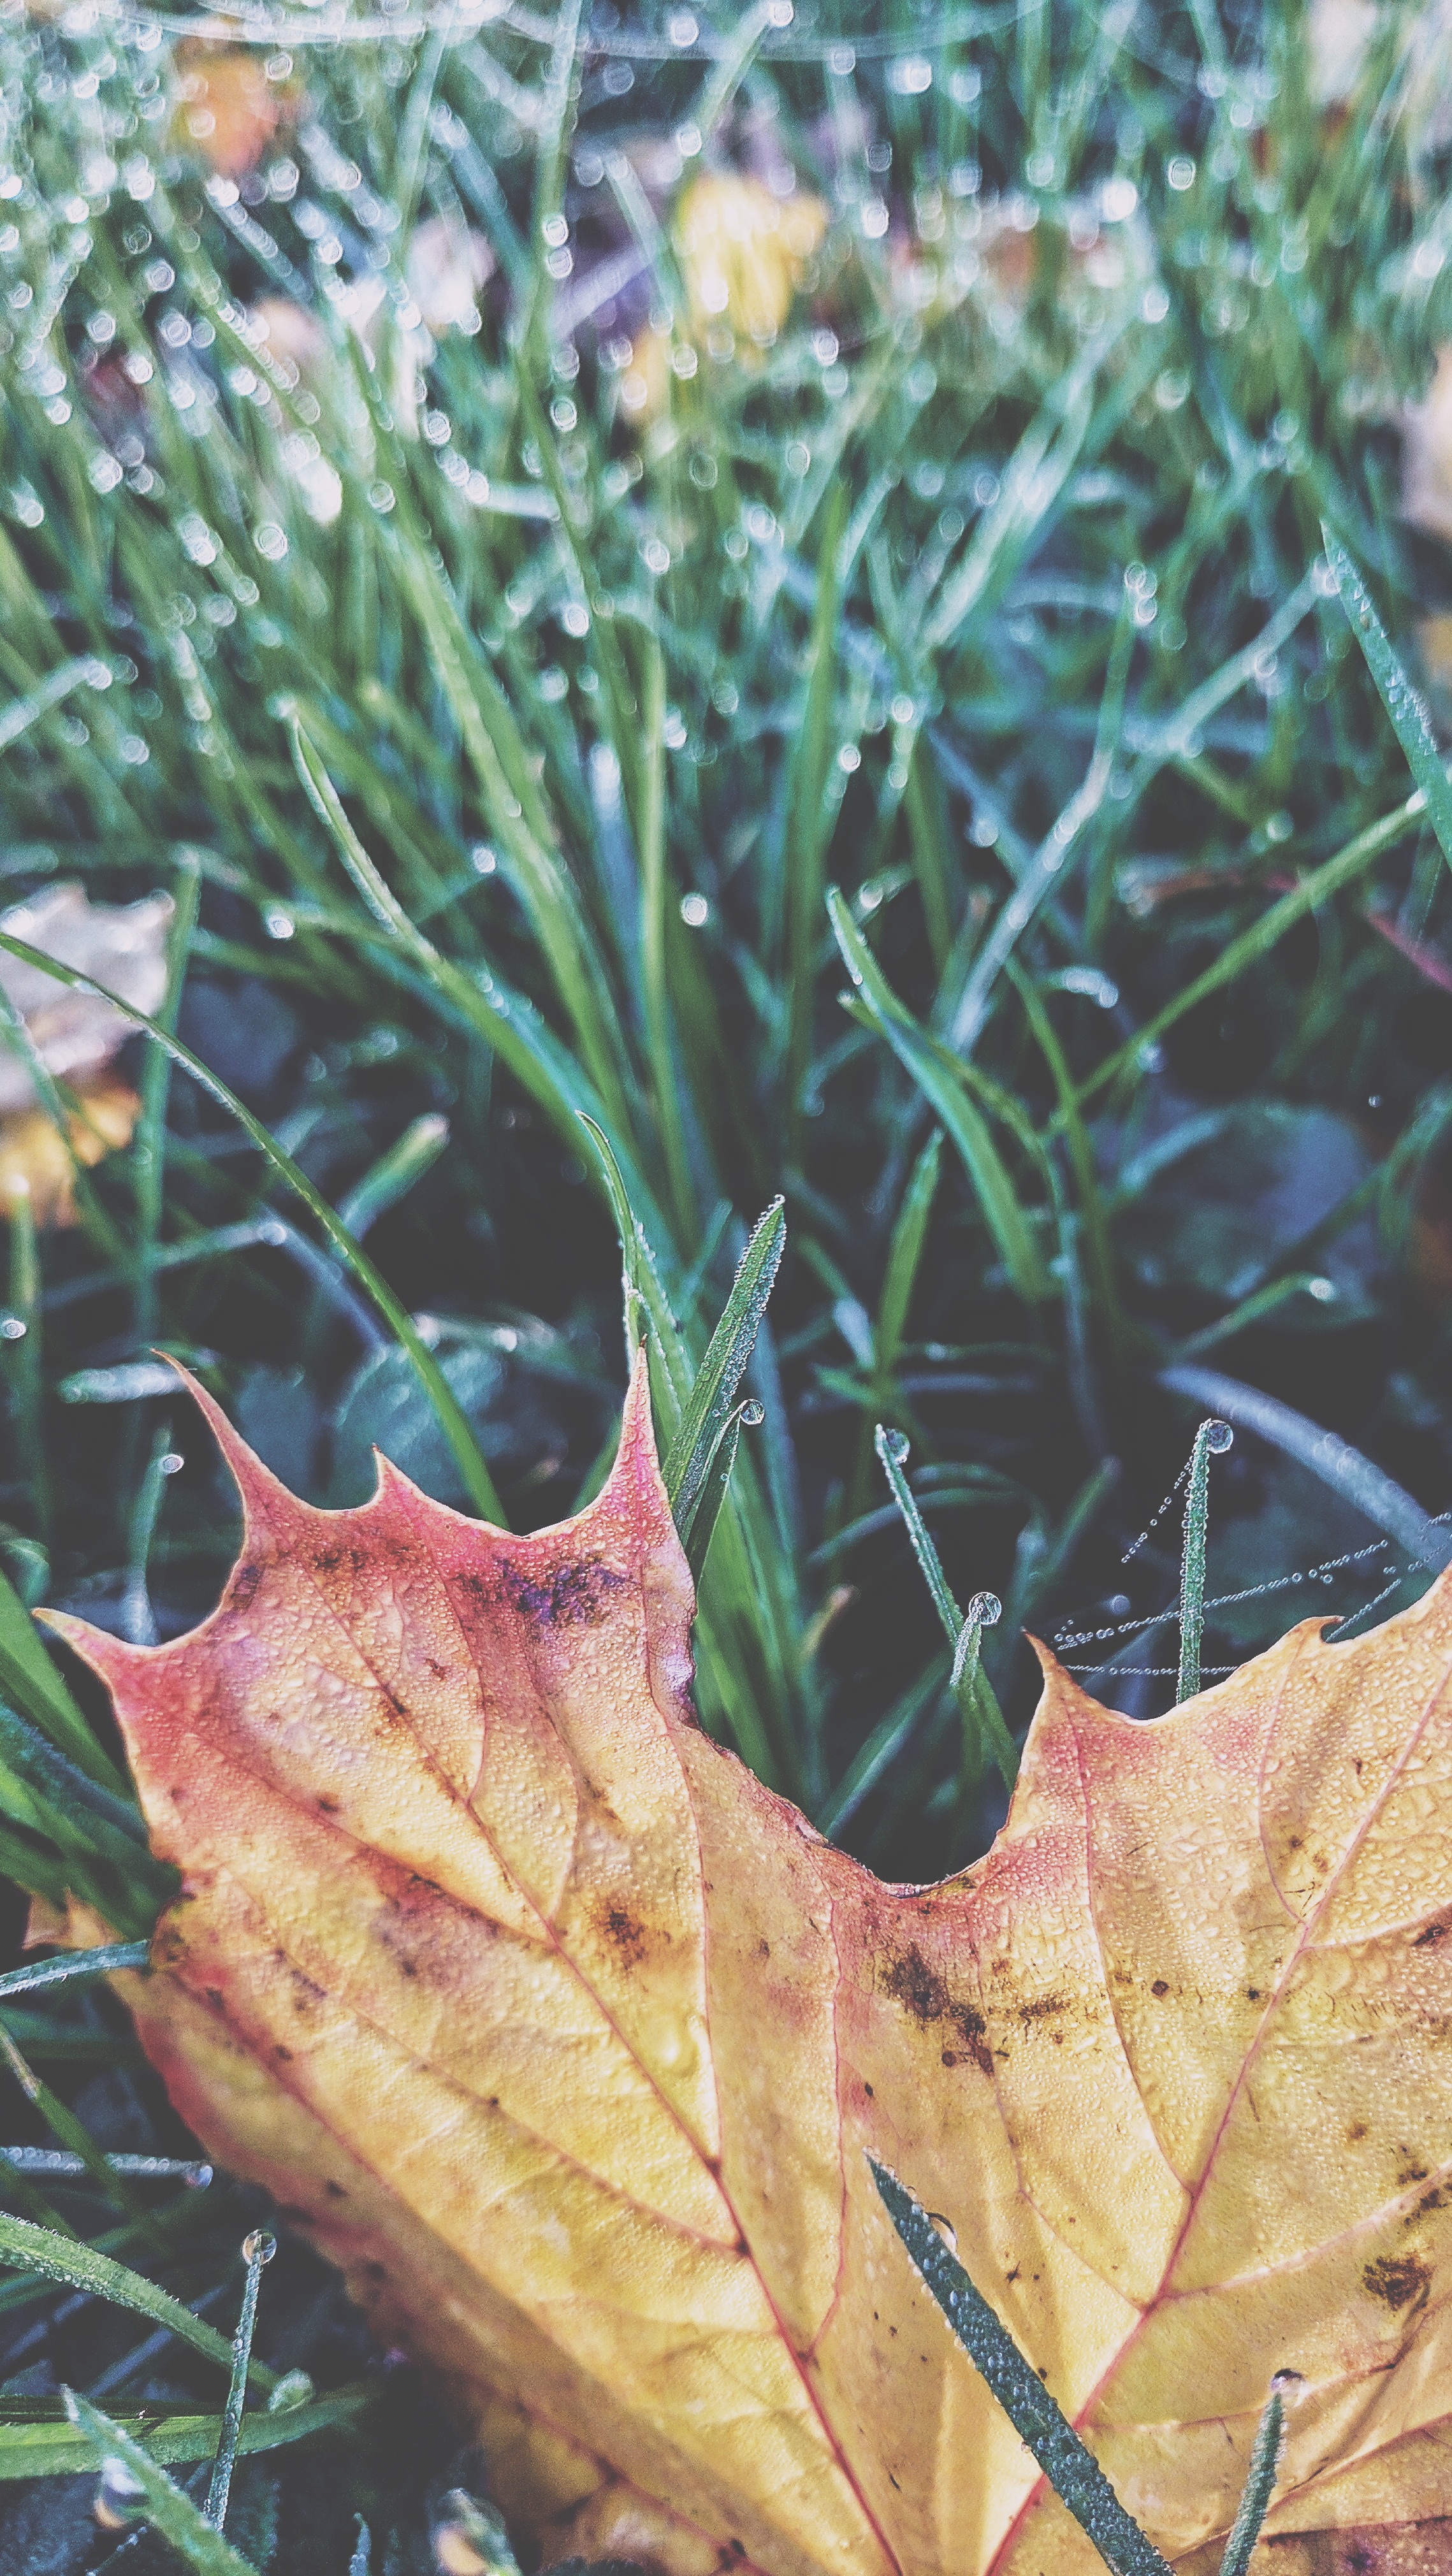
tree, grass, branch, plant, leaf, flower, autumn, soil, botany, flora, flowering plant, grass family, plant stem, land plant